List of ironclad warships of Austria-Hungary

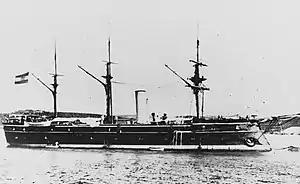
refer to caption

Beginning with the launch of the French ironclad in 1859, the major European powers embarked on naval construction programs to modernize their fleets to match the development of the armored frigate. The Austrian Navy, under the direction of "Marinekommandant" (Naval Commandant) Archduke Ferdinand Max, ordered its first two ships in 1860 in response to Italy's order for the two s, which marked the beginning of the Austro-Italian ironclad arms race. The Austrian vessels, and , were designed by Josef von Romako, the chief constructor of the Austrian Navy. Both ships were built by Stabilimento Tecnico Triestino in Trieste. They were small broadside ironclads, armed with a battery of twenty-eight guns. They provided the basis of the subsequent and es, which formed the core of the Austrian fleet at the Battle of Lissa.